Tang poetry

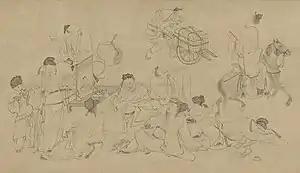
Eight Immortals of the Wine Cup, depicting few of the prominent poets of the Tang Dynasty, such as He Zhizhang, Li Jin, Li Shizhi, Li Bai, and Zhang Xu.

Tang poetry refers to poetry written in or around the time of or in the characteristic style of China's Tang dynasty, (June 18, 618 – June 4, 907, including the 690–705 reign of Wu Zetian) and/or follows a certain style, often considered as the Golden Age of Chinese poetry. The "Complete Tang Poems" includes over 48,900 poems written by over 2,200 authors. During the Tang dynasty, poetry continued to be an important part of social life at all levels of society. Scholars were required to master poetry for the civil service exams, but the art was theoretically available to everyone. This led to a large record of poetry and poets, a partial record of which survives today. The two most famous poets of the period were Li Bai and Du Fu. The Qing dynasty selection, "Three Hundred Tang Poems", has made Tang poetry familiar to educated Chinese in modern times.